Greece

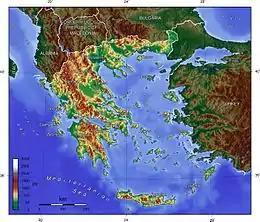
Topographic map of Greece

The former prime minister Konstantinos Karamanlis was invited back from self-exile and the first multiparty elections since 1964 were held on the first anniversary of the Polytechnic uprising. A democratic and republican constitution was promulgated in 1975 following a referendum which chose not to restore the monarchy.